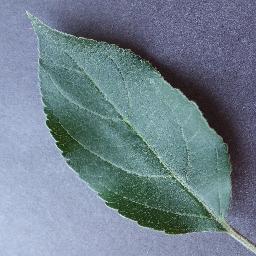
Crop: apple
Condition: healthy